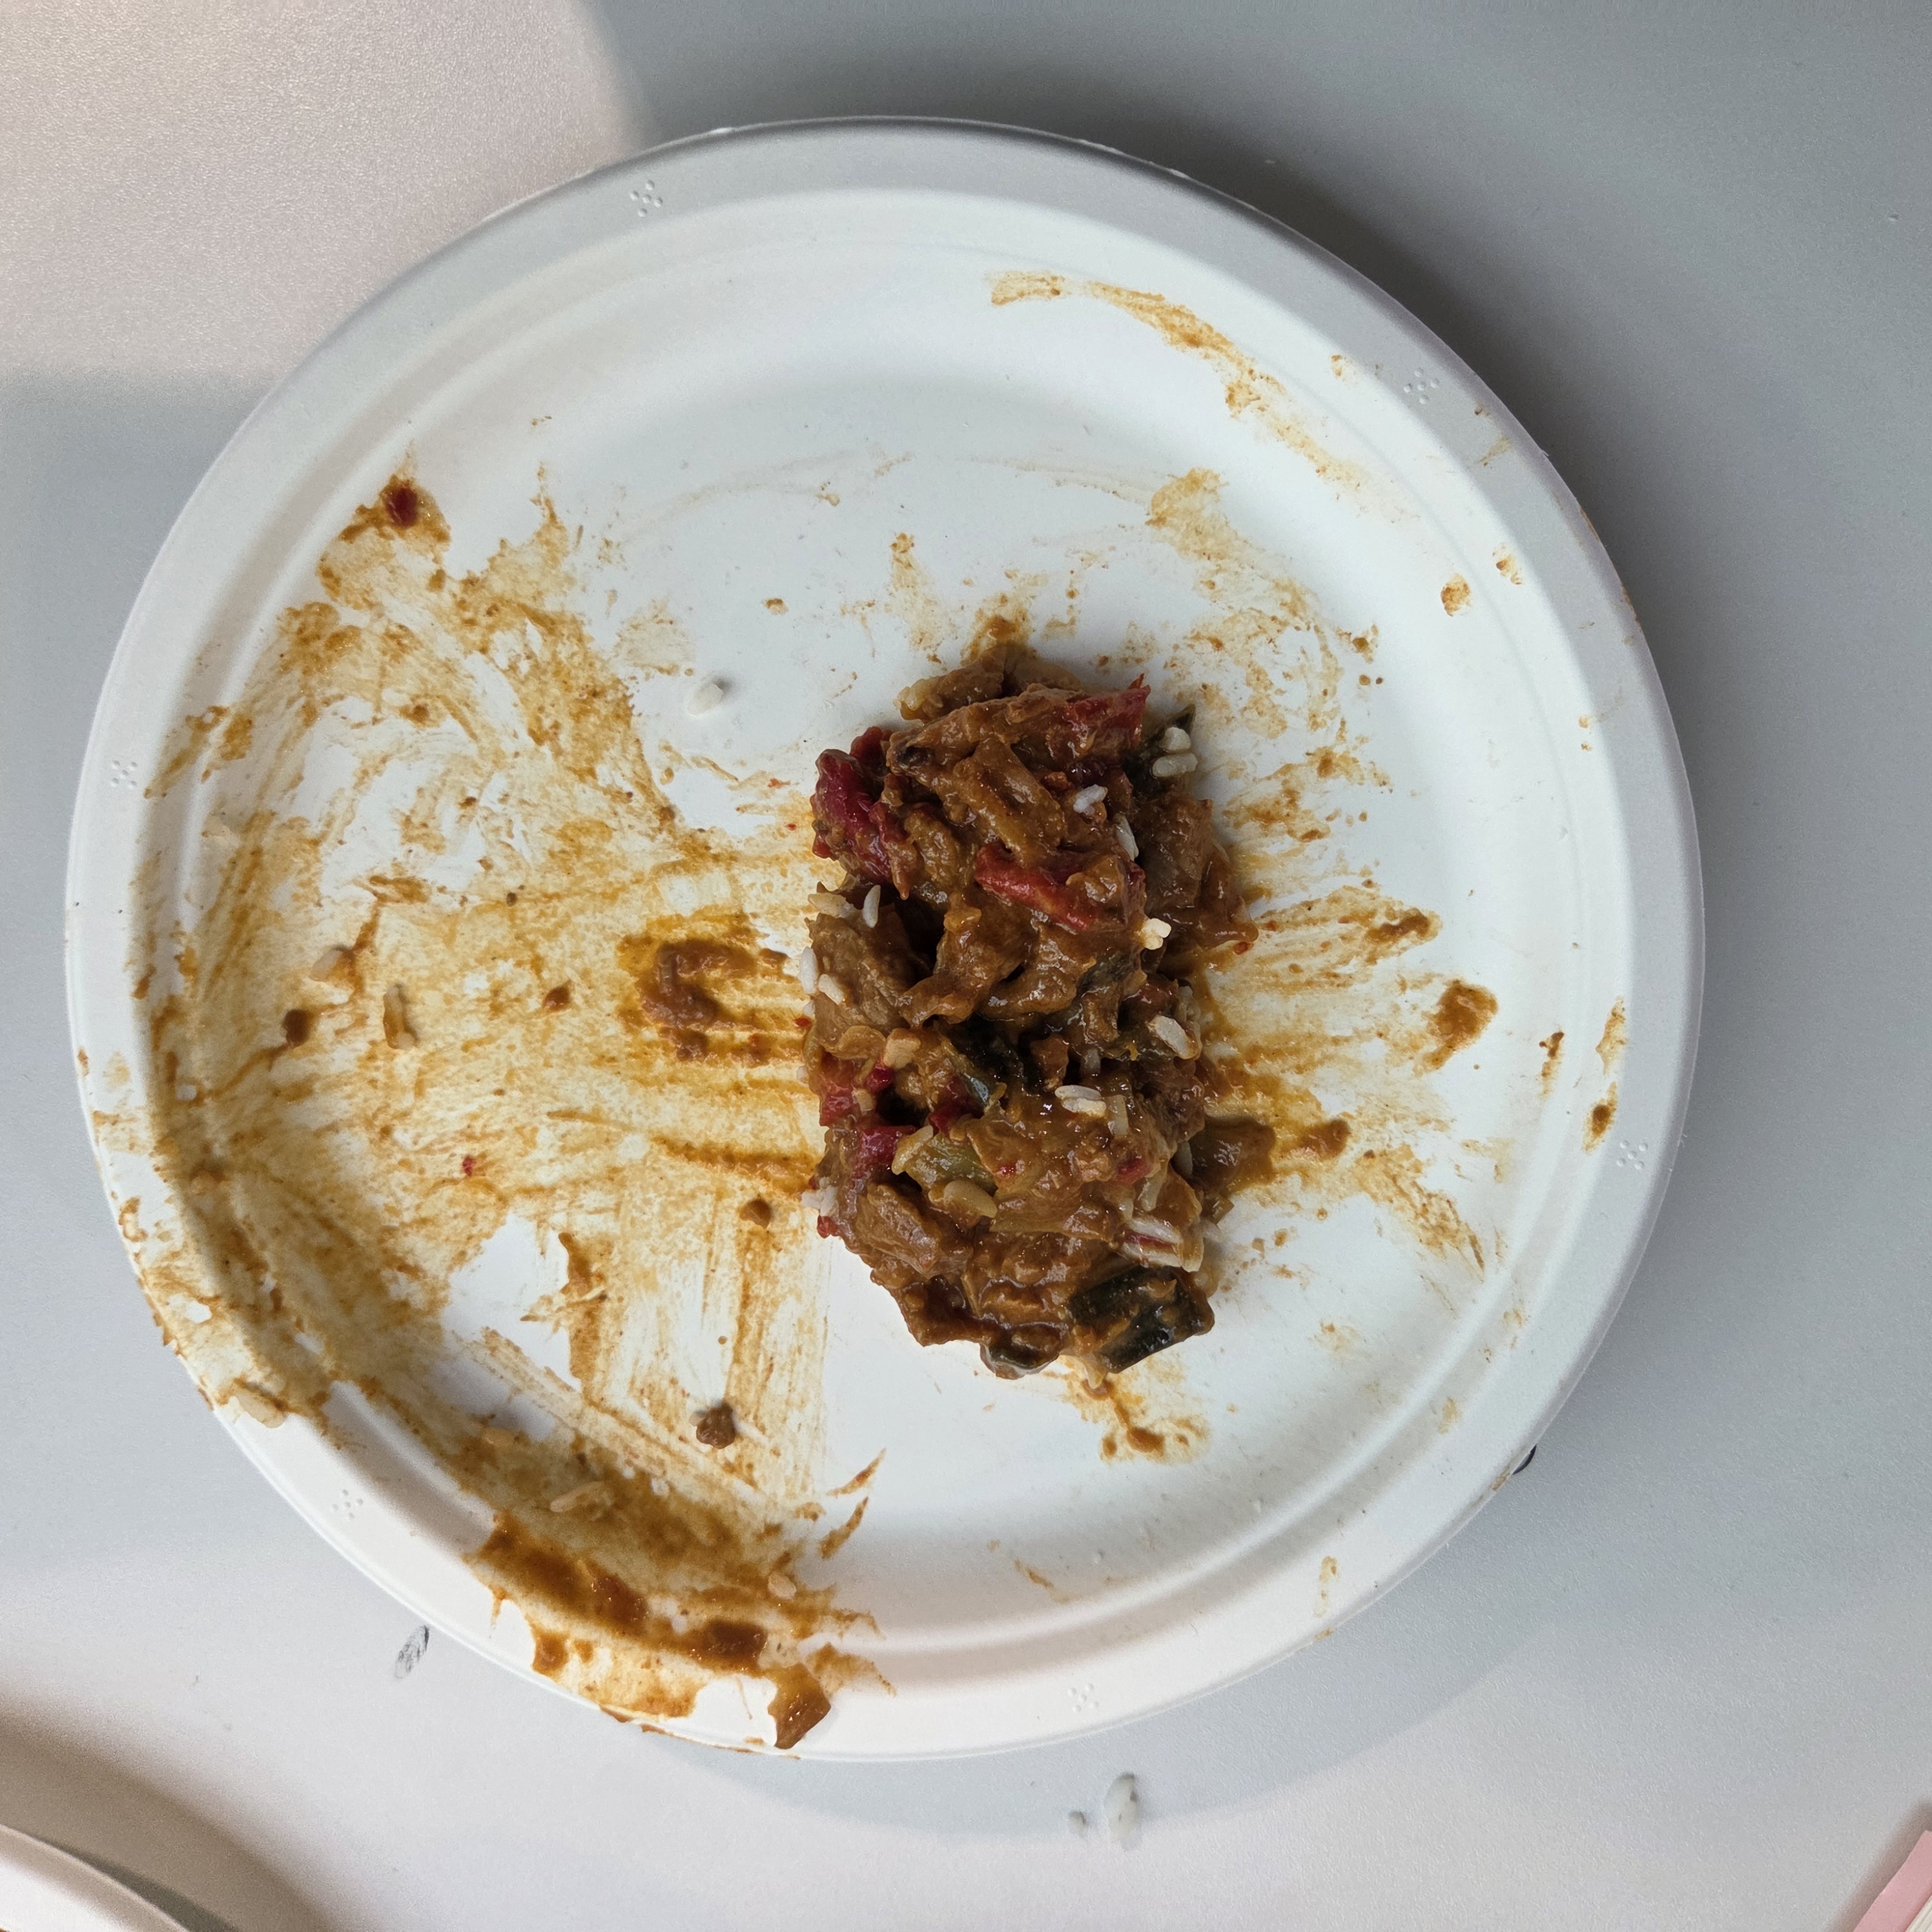
Ingredients: goulash